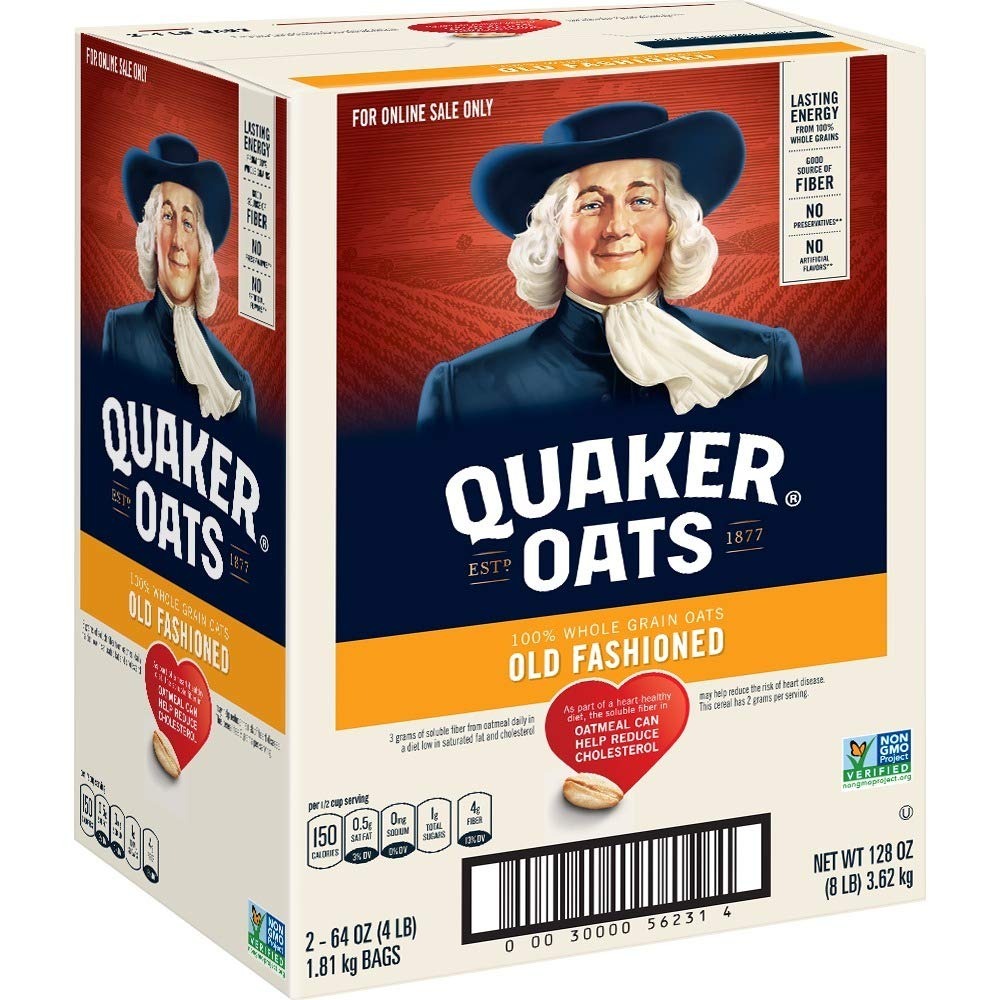
Item Name: Quaker Old Fashioned Rolled Oats, Non GMO Project Verified, Two 64oz Bags in Box, 90 Servings, 4 Pound (Pack of 2)
Bullet Point 1: Heart Healthy Whole Grains: Quaker Oats are 100 percent Whole Grains; Diets rich in whole grain foods and other plant foods and low in saturated fat and cholesterol may help reduce the risk of heart disease
Bullet Point 2: Good Source of Fiber: Quaker Oats provide a good source of fiber to support a healthy digestive system; See nutrition facts for total fat per serving
Bullet Point 3: Made with 100 percent Whole Grains
Bullet Point 4: 8 pound box of Quaker Old Fashioned Oats
Bullet Point 5: Try topping with fresh or dried fruits, nuts or cinnamon, or make breakfast while you sleep with a delicious Quaker overnight oats recipe
Value: 128.0
Unit: Ounce

Price: 11.99